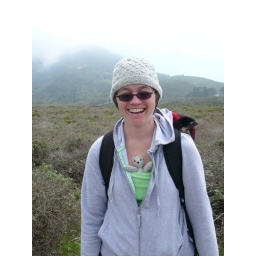
Erin with matching hat and bear in boob pocket